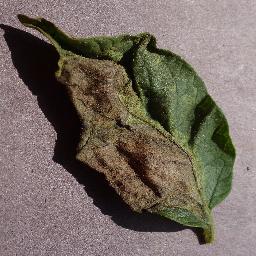
Label: Potato___Late_blight